Carl "Alfalfa" Switzer

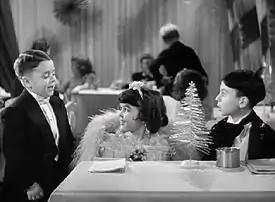
Switzer (right) as "Alfalfa" in "Our Gang Follies of 1938", with fellow Our Gang cast members George "Spanky" McFarland and Darla Hood

In 1934, the Switzers traveled to California to visit family. While sightseeing, they went to Hal Roach Studios. Following a public tour, eight-year-old Harold and six-year-old Carl entered the Hal Roach Studio's open-to-the-public cafeteria, the "Our Gang" Café, and began an impromptu performance. Producer Hal Roach was present and was impressed. He signed both brothers to appear in "Our Gang". Harold was given two nicknames, "Slim" and "Deadpan", while Carl was dubbed "Alfalfa".